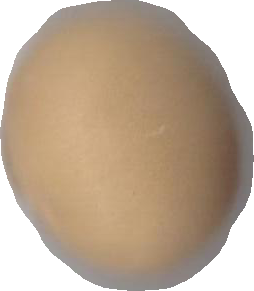
Variety: Grobogan